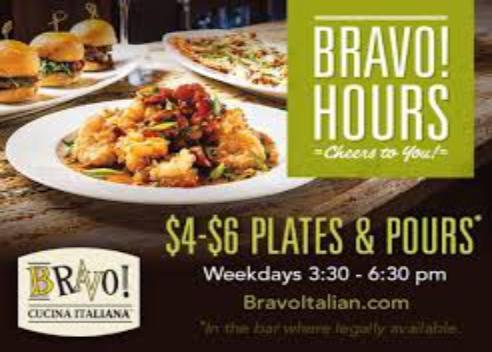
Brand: Bravo!, Cucina Italiana
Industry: Food